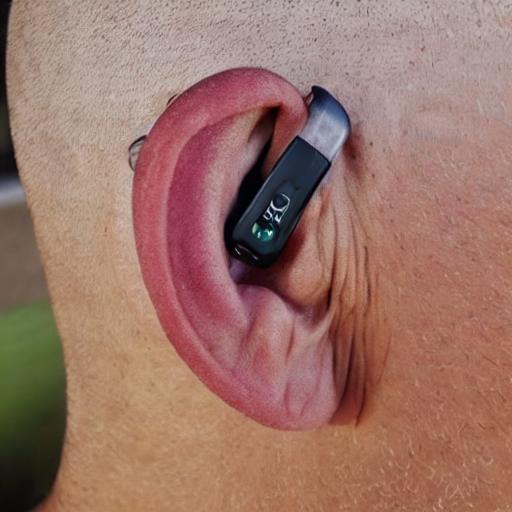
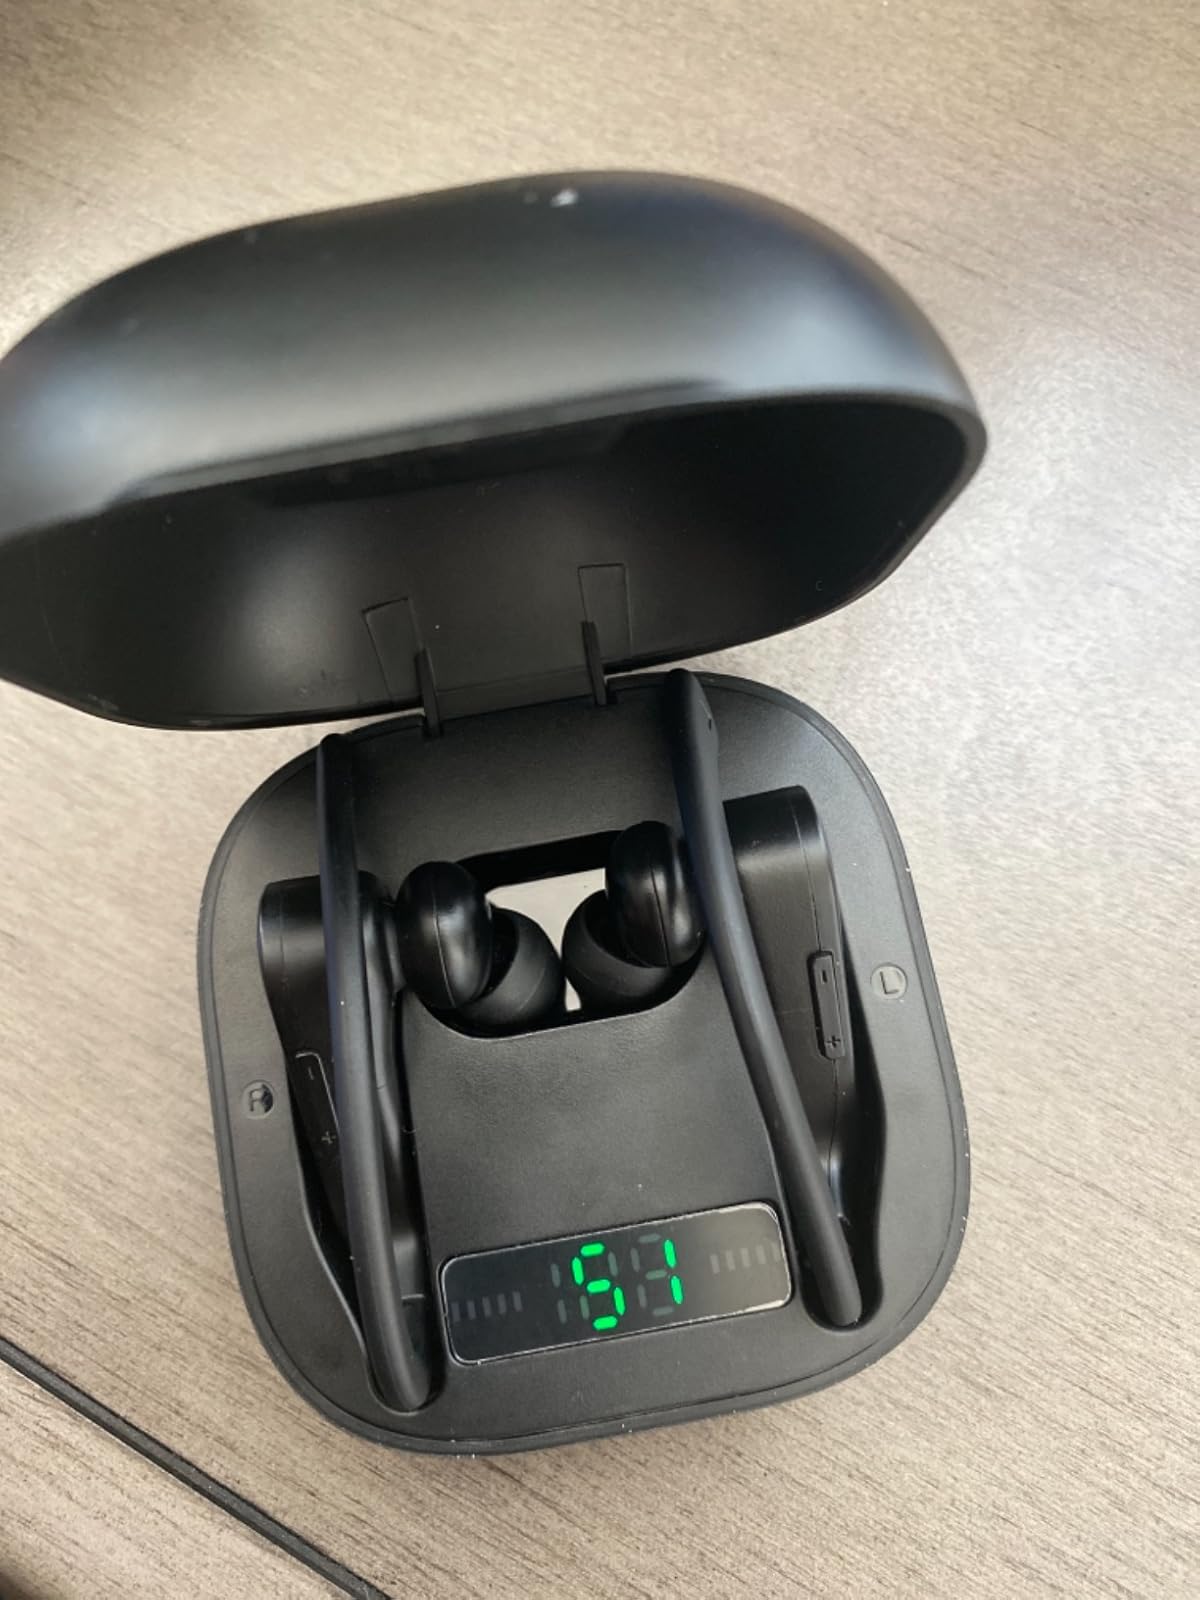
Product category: earbuds
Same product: no